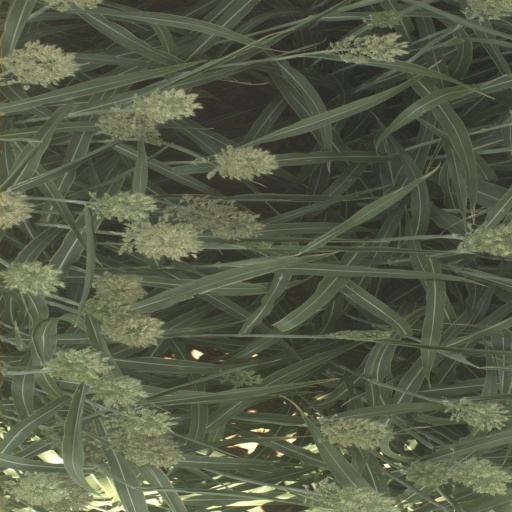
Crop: sorghum